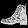
Label: Ankle boot